Rock of Gibraltar

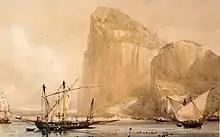
The Rock of Gibraltar's North Front cliff face from Bayside showing the embrasures in the Rock

The Moorish Castle is a relic of Moorish rule over Gibraltar, which lasted for 710 years. It was built in the year AD 711, when the Berber chieftain Tariq ibn-Ziyad first landed on the rock that still bears his name. The 17th-century Muslim historian Al-Maqqari wrote that upon landing, Tariq burned his ships.